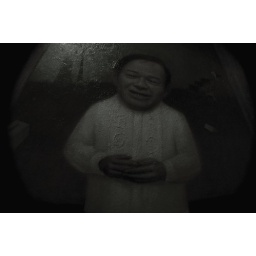
Canto XXIIThe gray people swirl bySouls foaming on the river StreetLatte for the lonelyDrowning me in the madness of the crowd